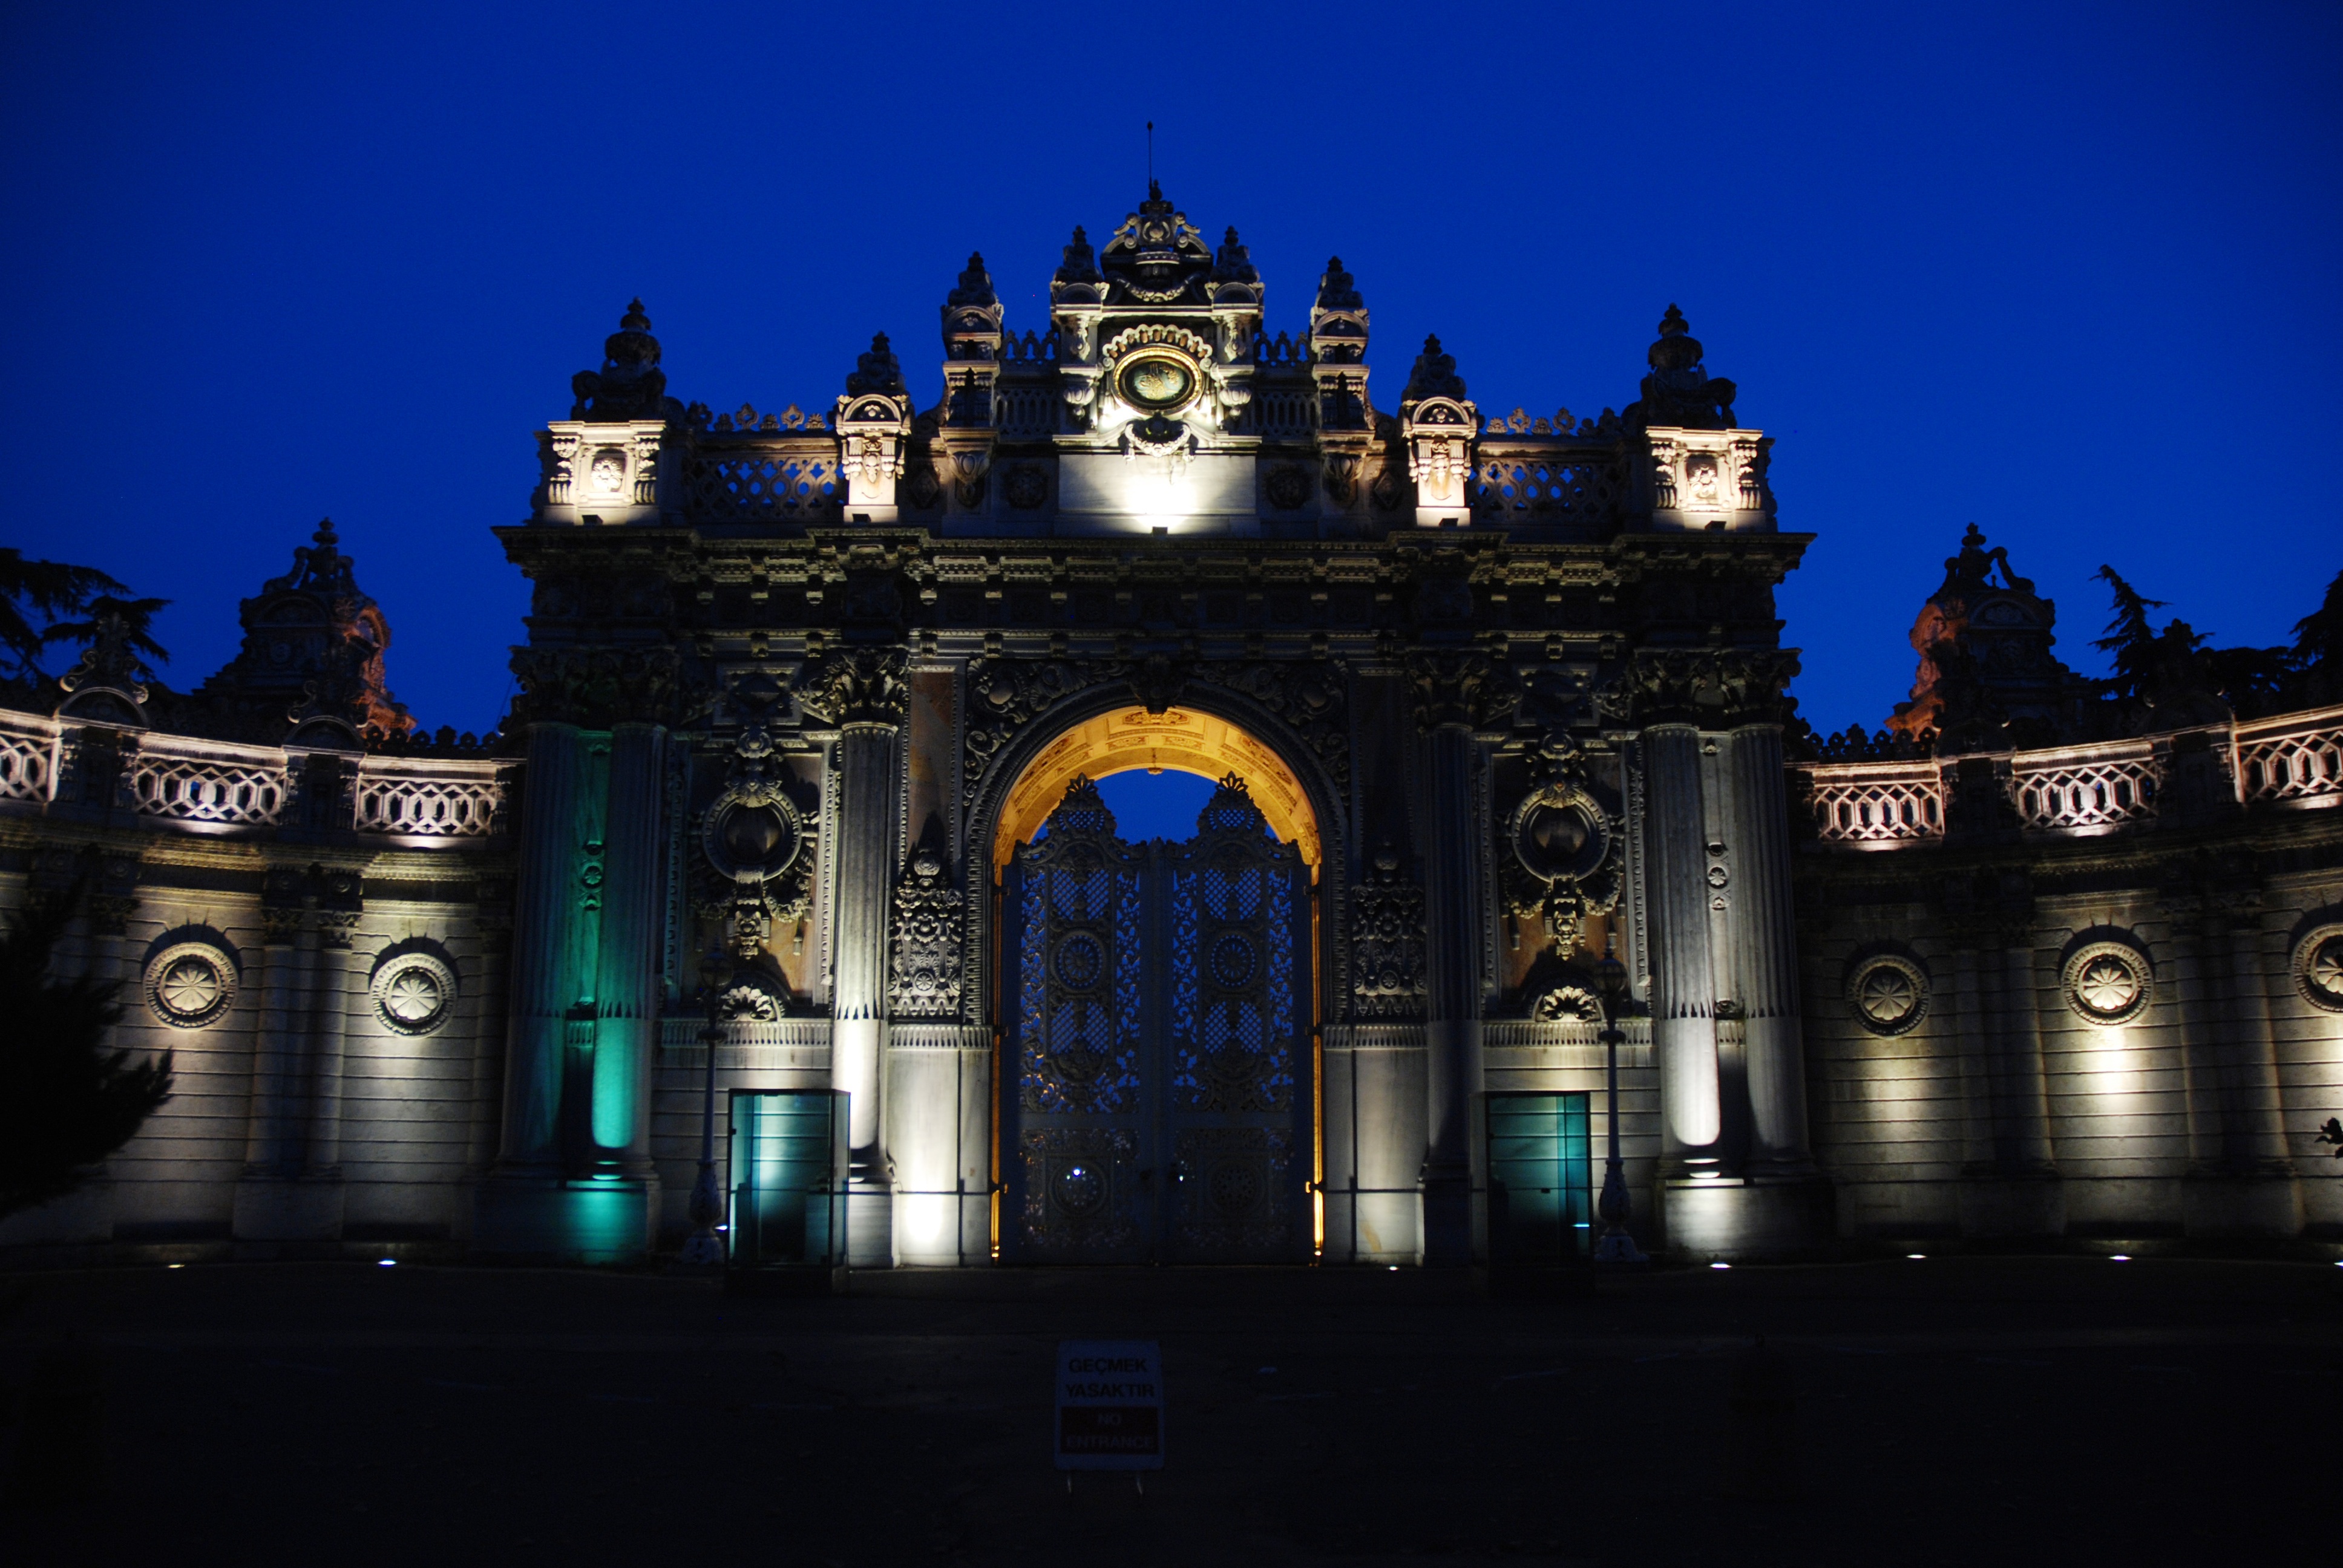
architecture, night, building, evening, reflection, landmark, cathedral, door, place of worship, symmetry, dolmabah e palace